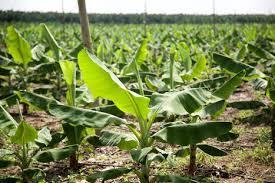
Hii ni migomba ya ndizi ambayo imepandwa. Migomba hii inaonekana kunawiri na kumea vizuri. Migomba ya ndizi pia uweza kutumika kama chakula cha ng'ombe haswa wakati wa kiangazi.